Warehouse 9

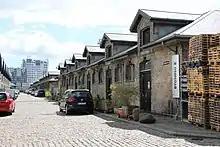
Halmtorvet 11 where "Warehouse 9" is located.

Warehouse9 is a performance art venue, art gallery and a social space for the queer community. The venue was established in 2007